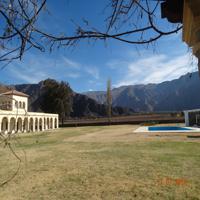
Weather: sun or clear